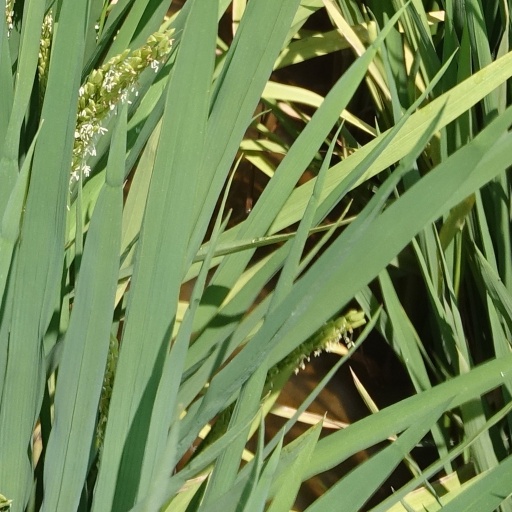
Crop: rice